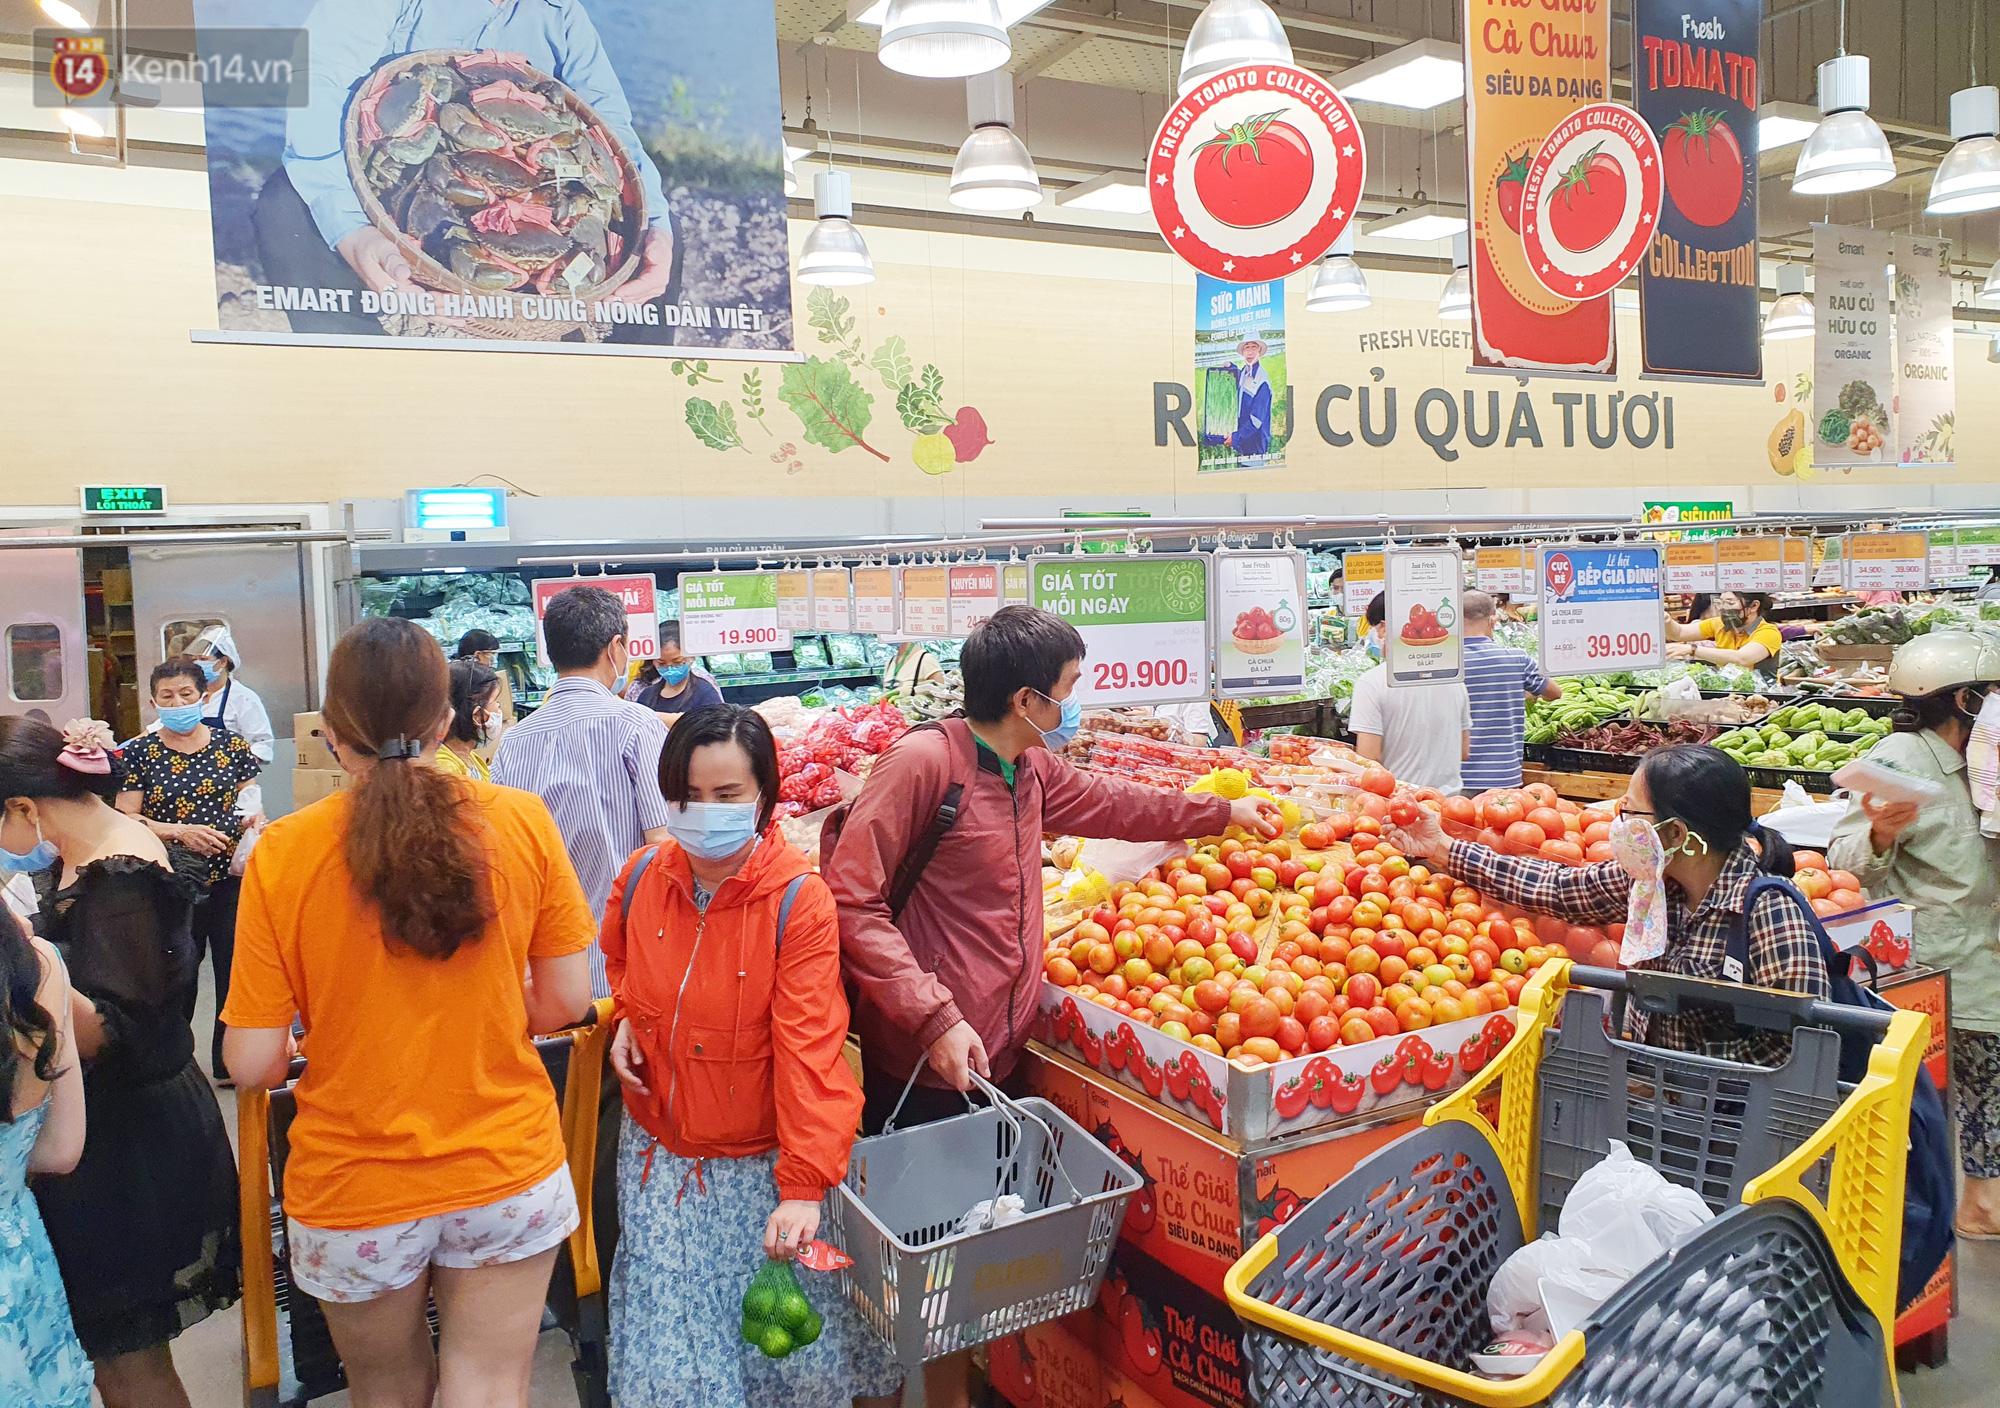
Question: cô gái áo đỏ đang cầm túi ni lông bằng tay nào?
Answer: cầm túi ni lông bằng tay trái